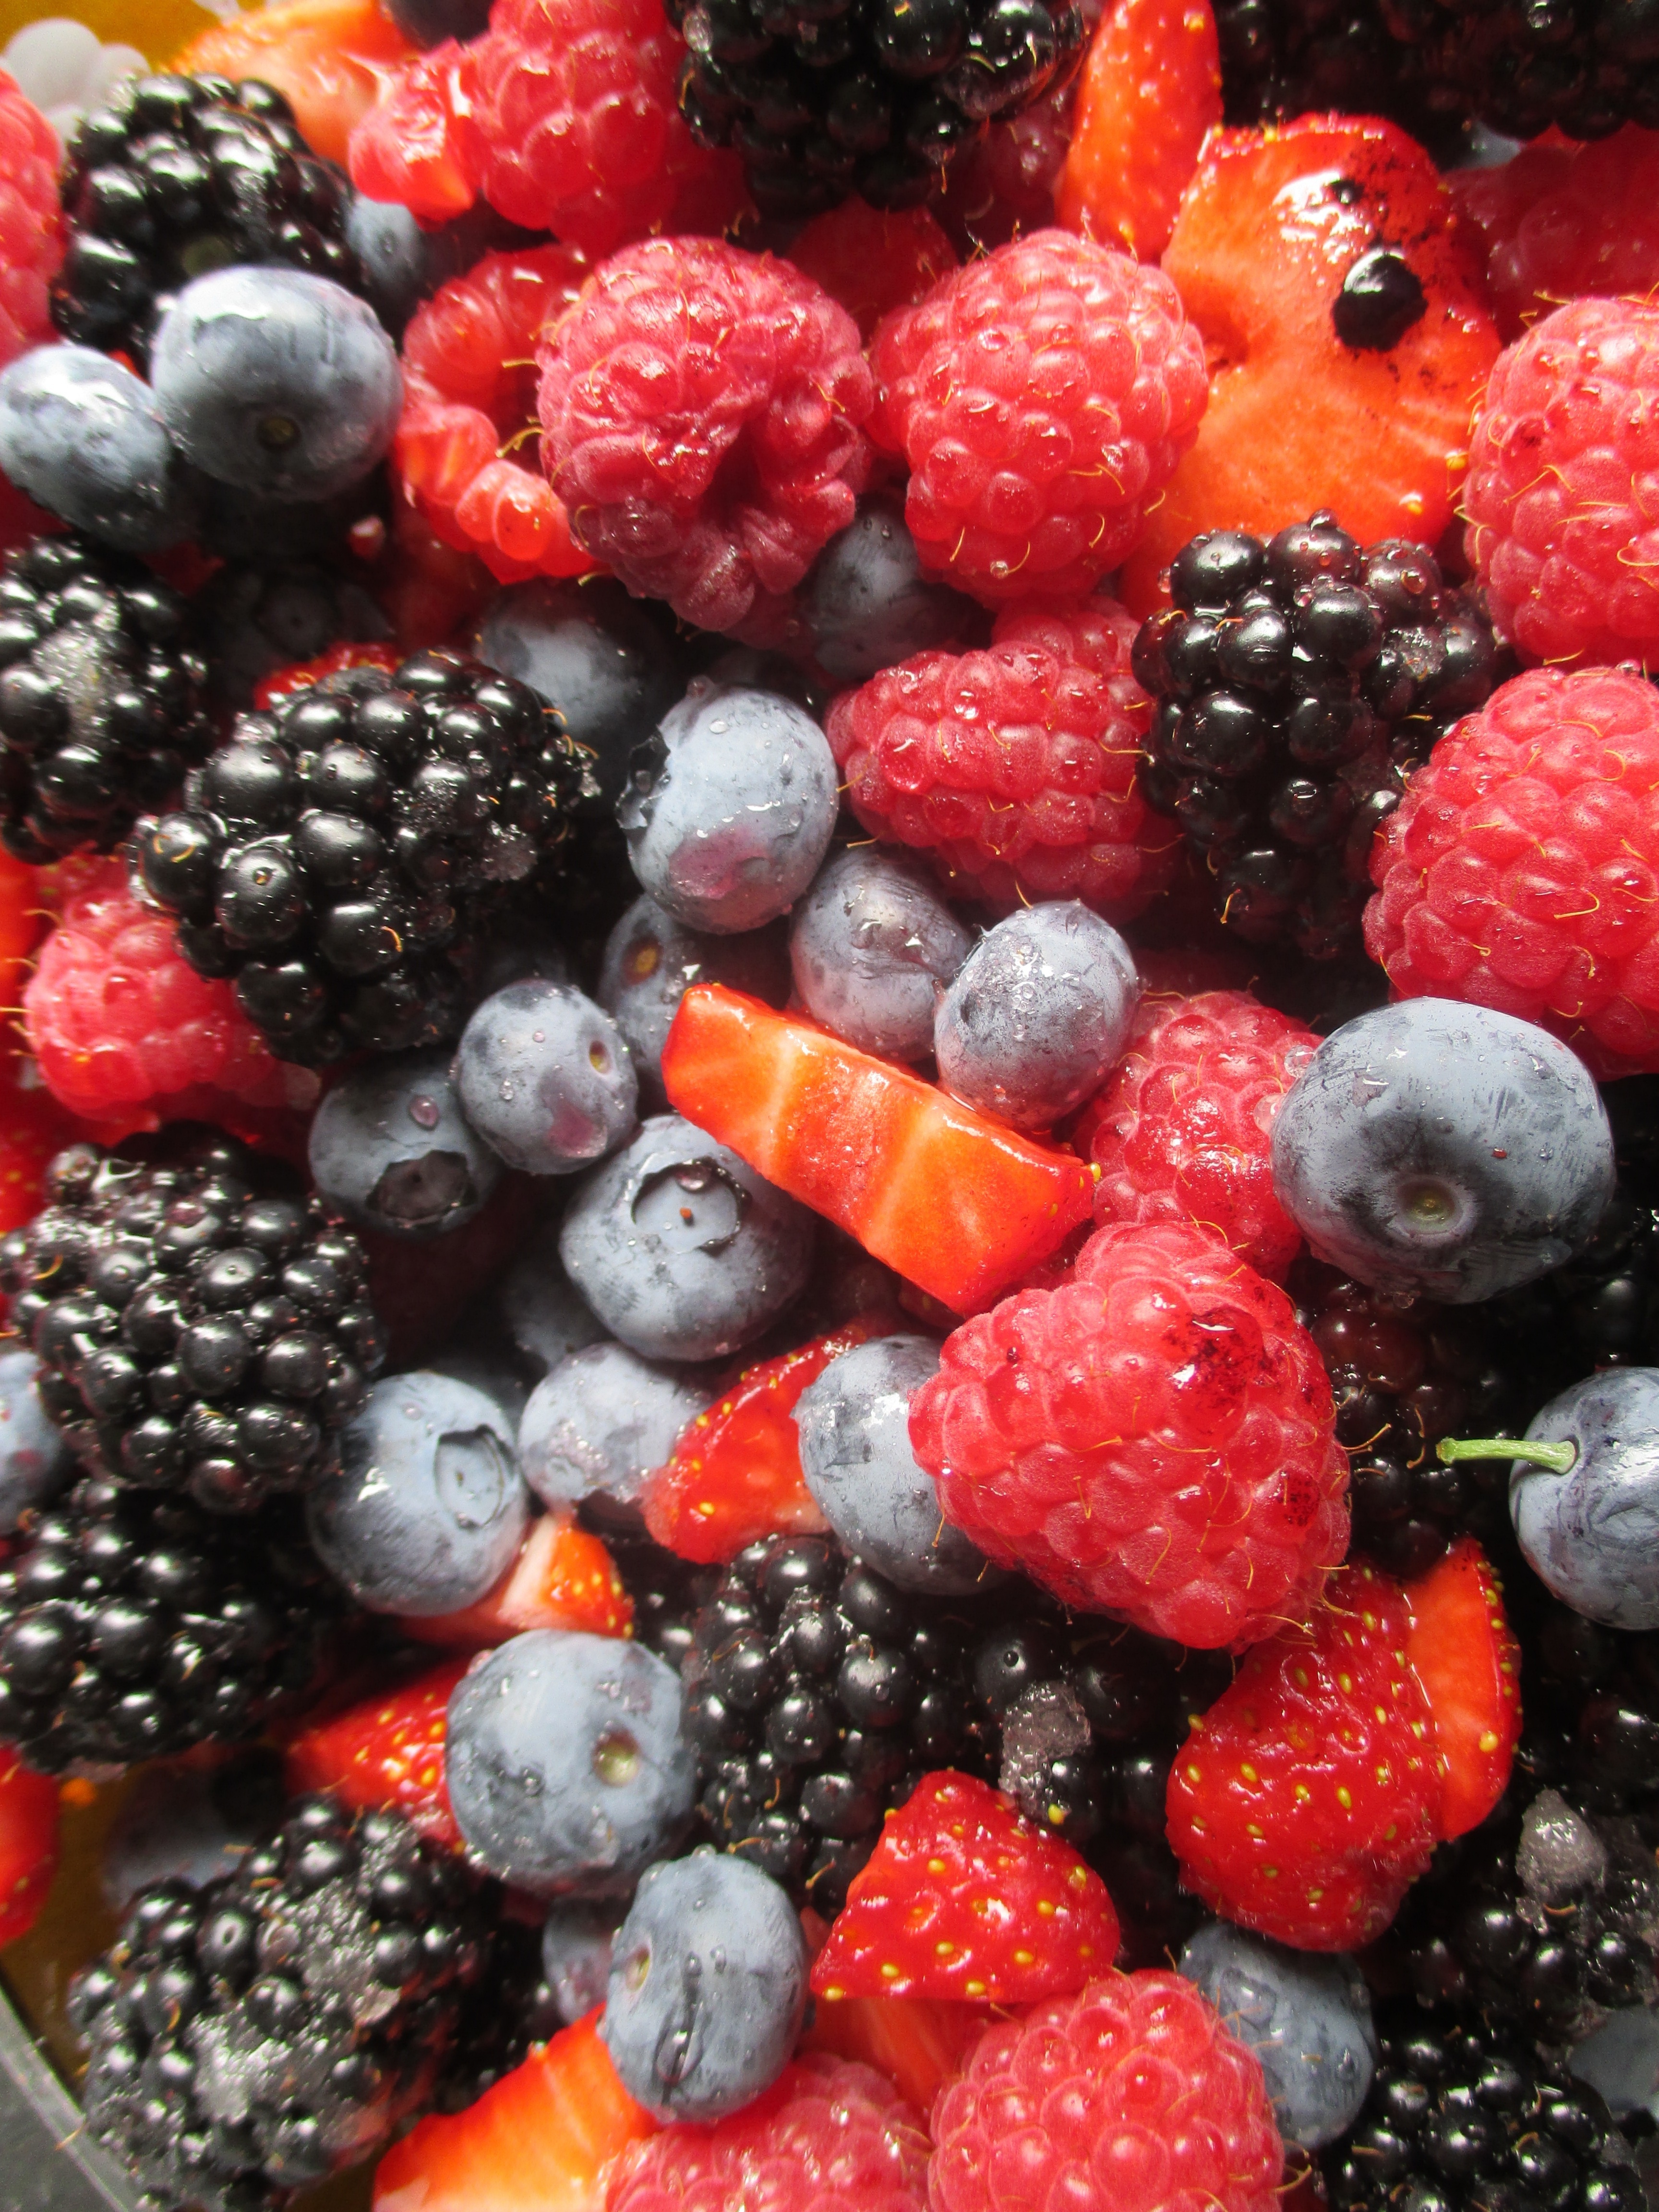
plant, raspberry, fruit, berry, sweet, food, produce, dessert, blackberry, berries, blueberries, raspberries, strawberries, vitamins, blackberries, pavlova, frutti di bosco, zante currant